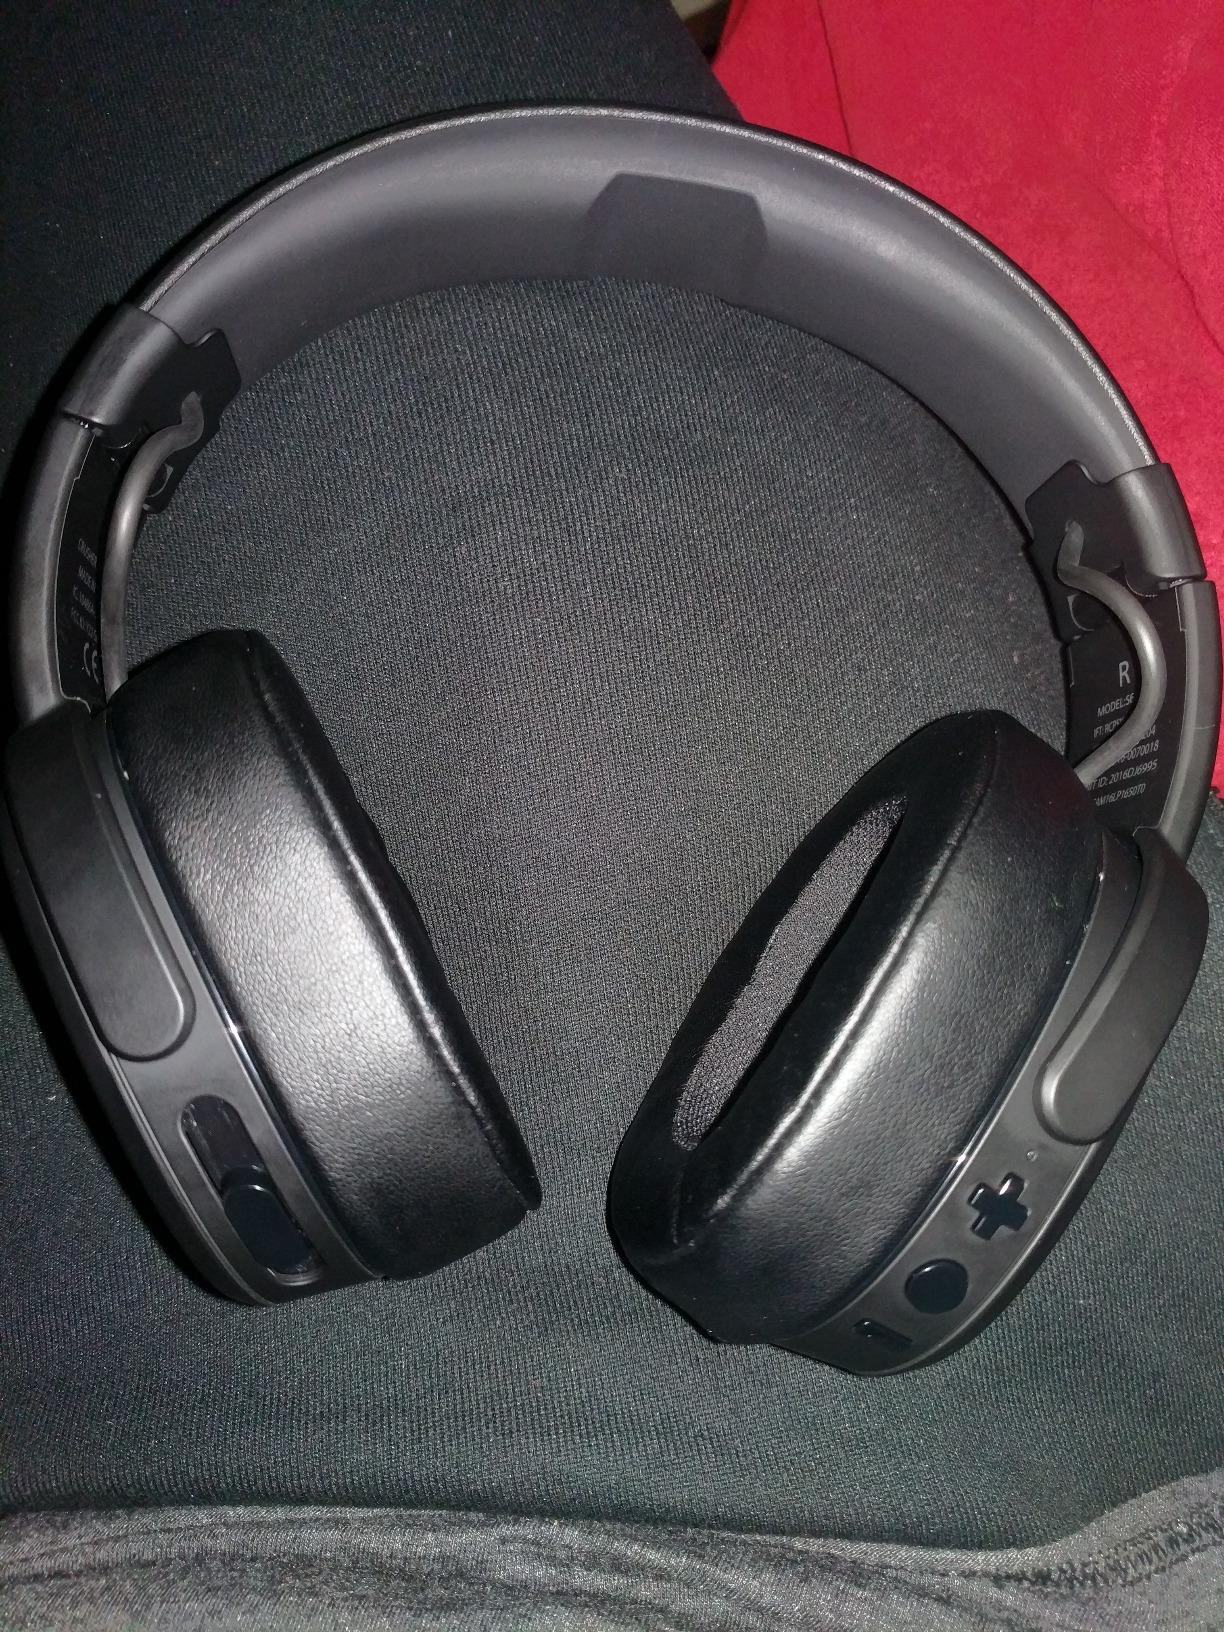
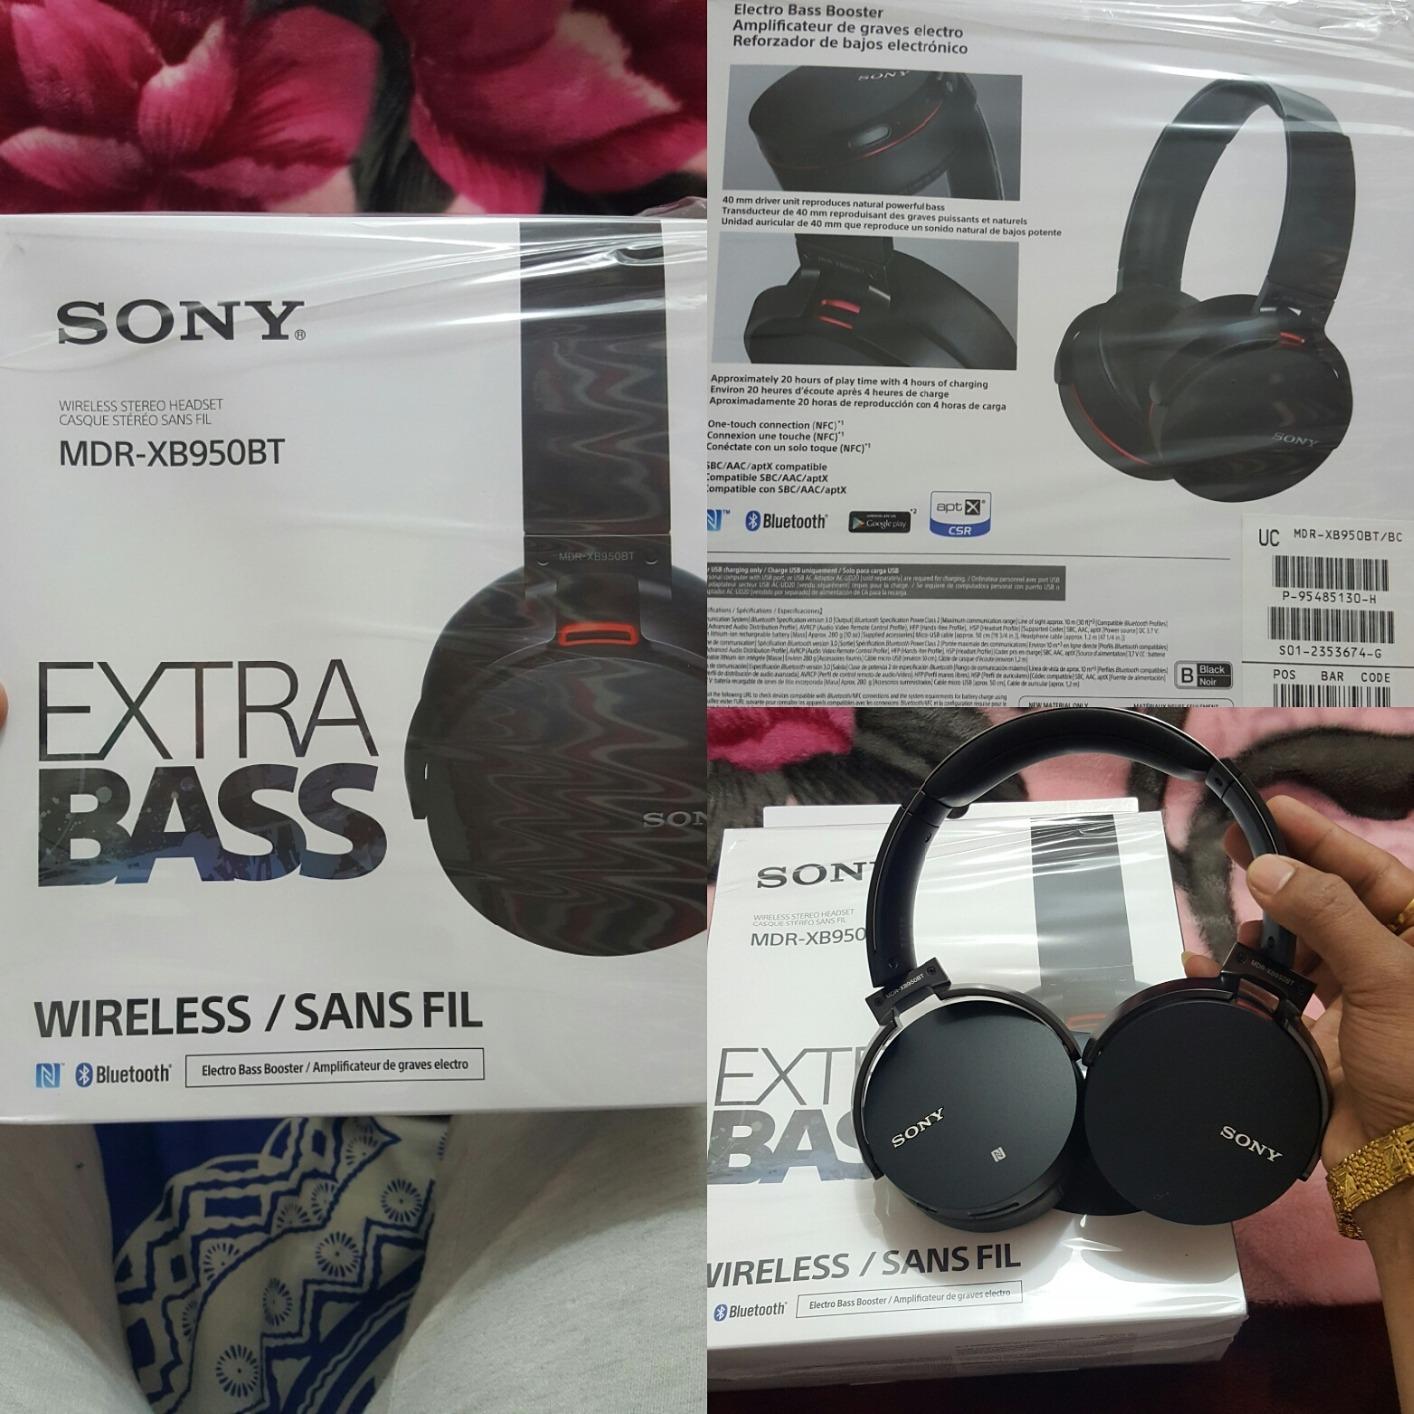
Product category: headphones
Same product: no